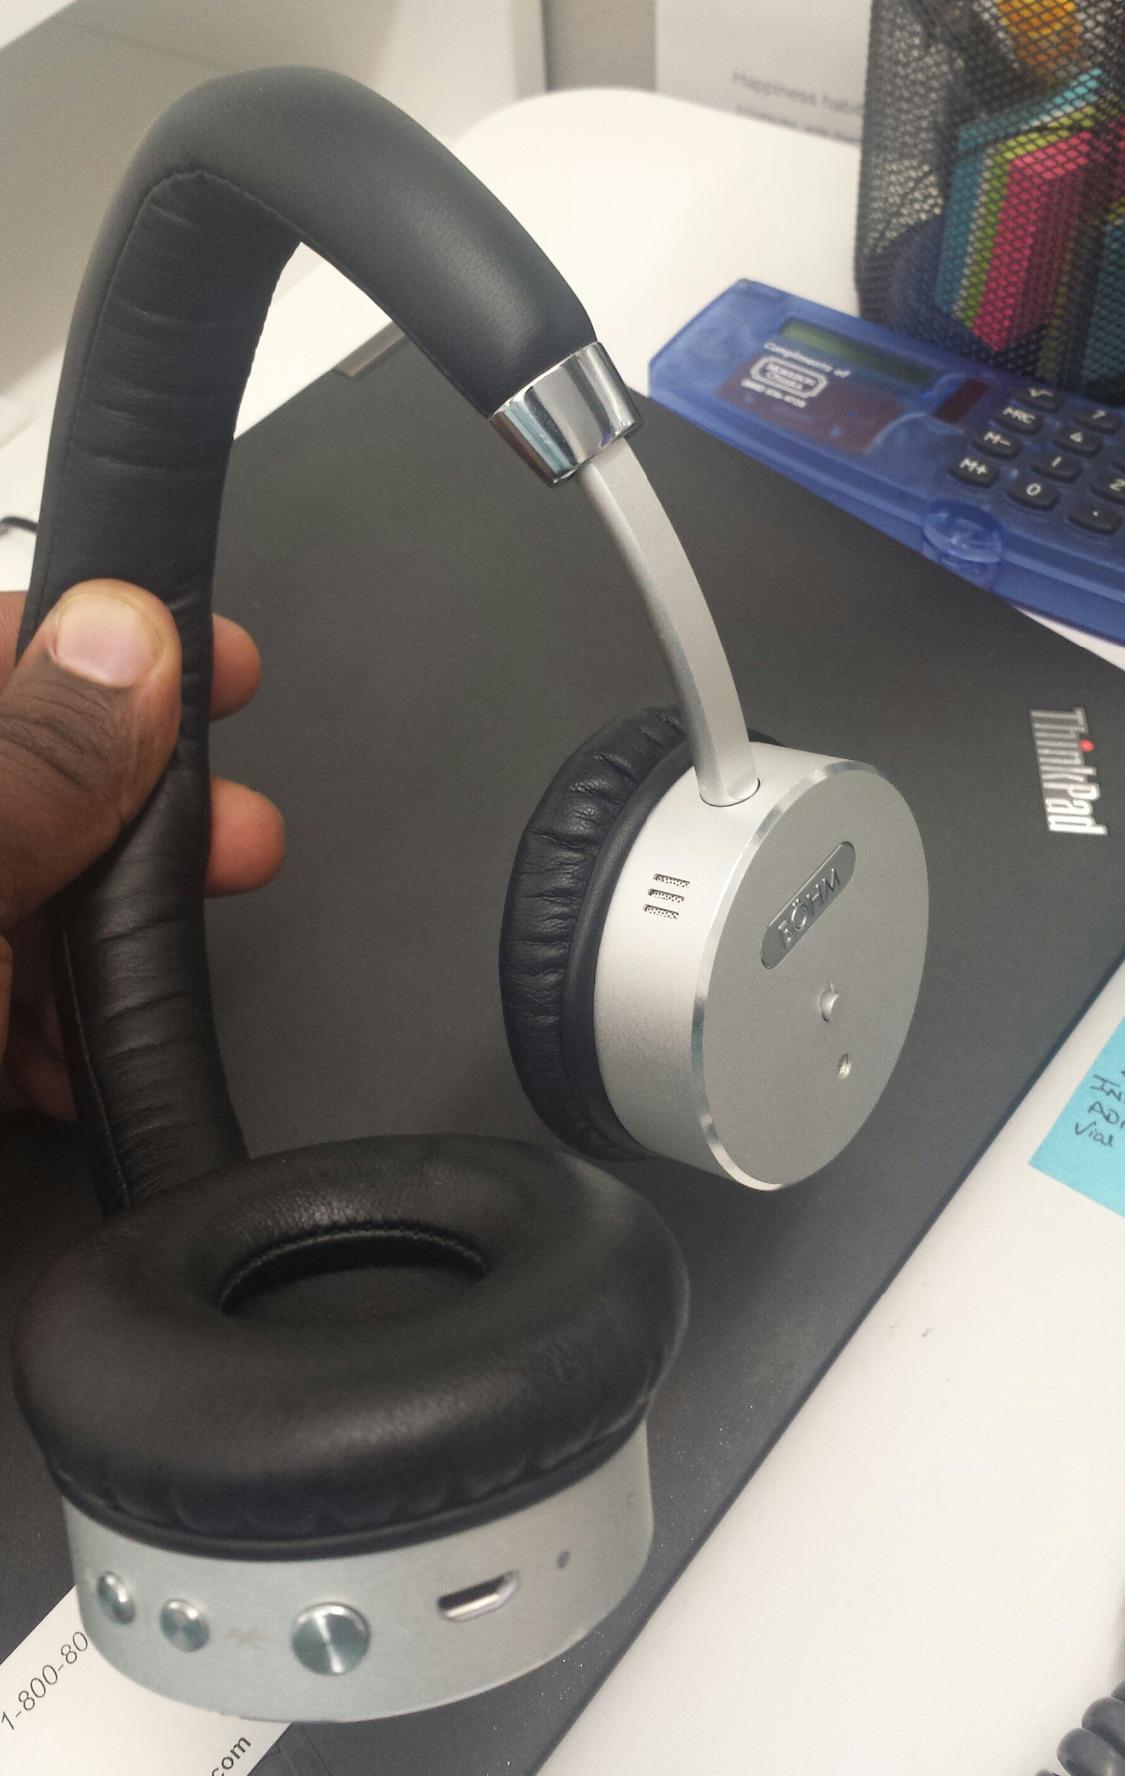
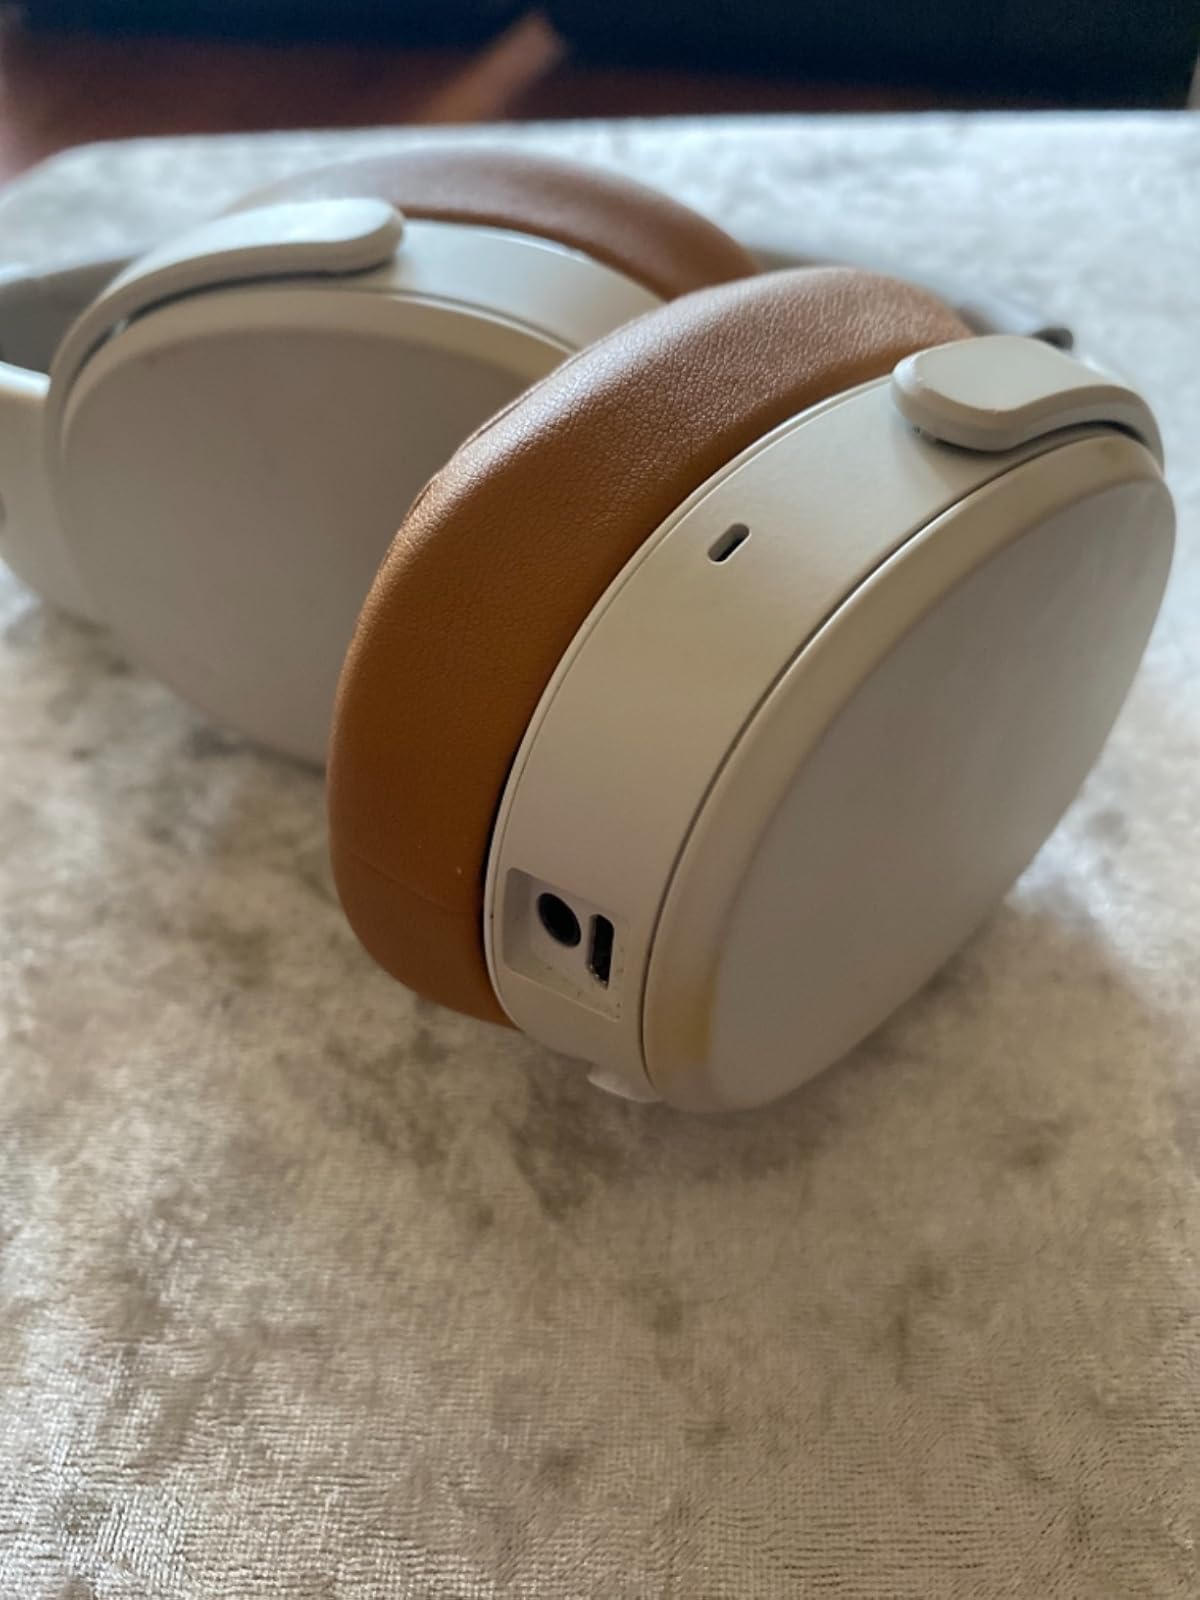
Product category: headphones
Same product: no